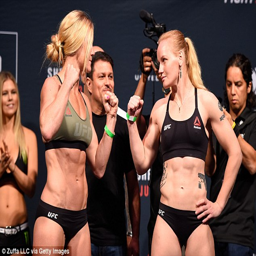
boxer and person go head - to - head at the event